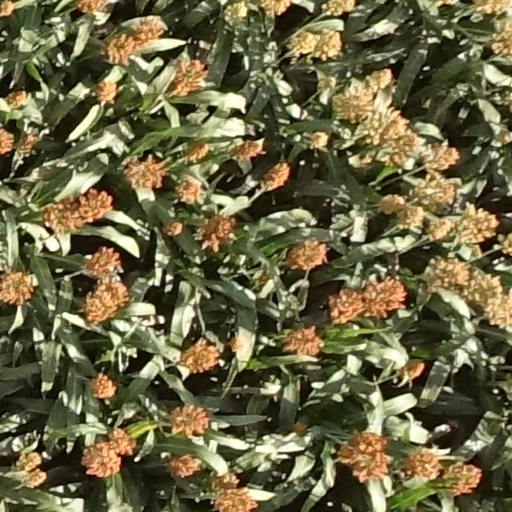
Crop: sorghum